Laura Bingham

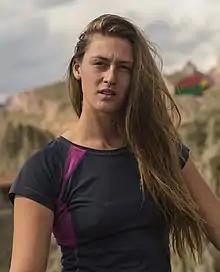
Bingham in 2016

Laura Bingham (aka Laura Stafford) (born 1993), is an English explorer and adventurer best known for leading the world first descent of the Essequibo River in Guyana, South America. She appeared on the cover of British Airways "High Life" magazine in 2017 alongside Sir Ranulph Fiennes, Ed Stafford (her husband) and Tim Peake and was referred to as "The Adventurer".